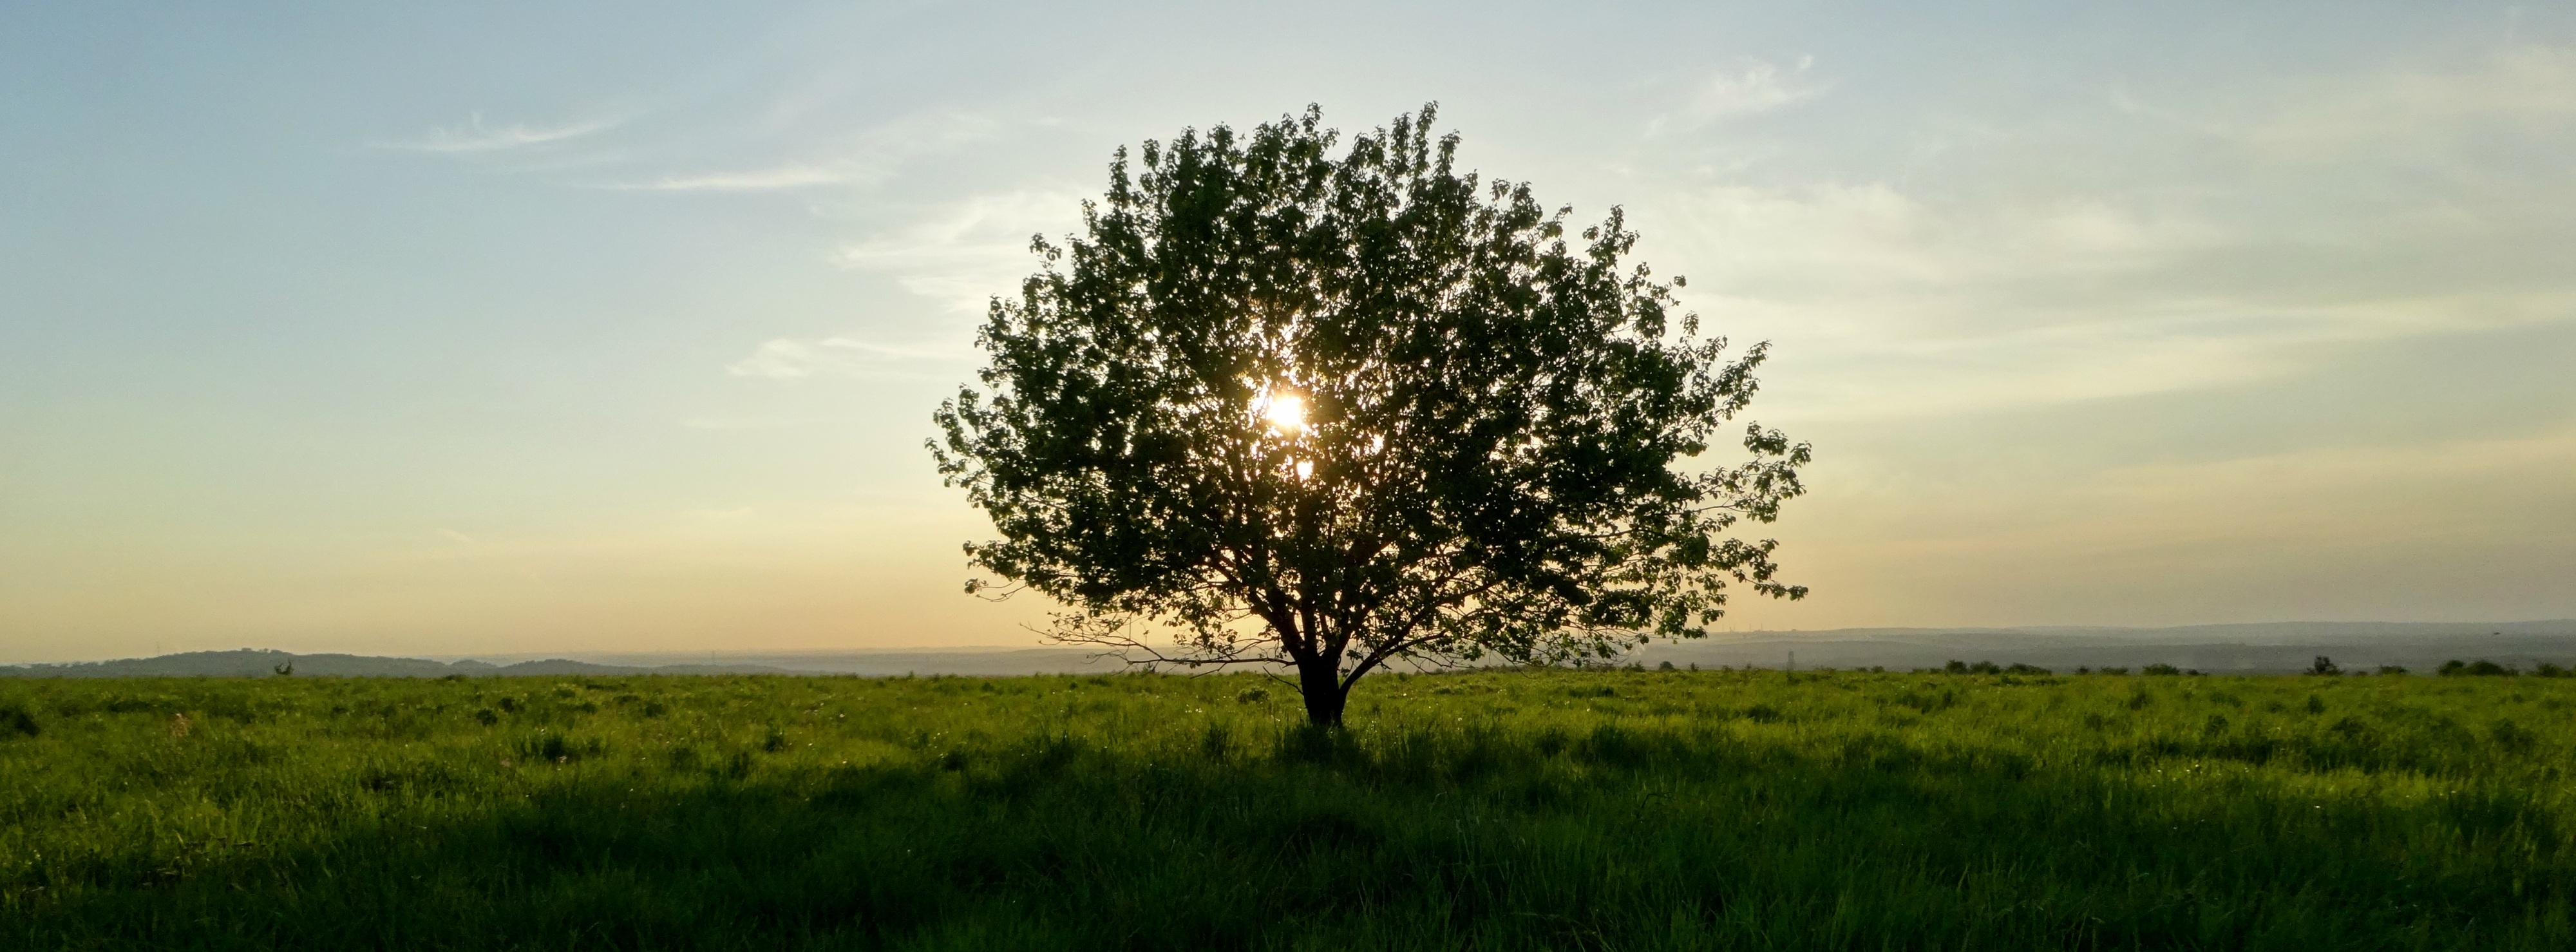
landscape, tree, nature, grass, horizon, plant, sky, sunset, field, meadow, prairie, sunlight, morning, dawn, spring, green, holiday, agriculture, savanna, plain, grassland, poland, habitat, ecosystem, steppe, rural area, natural environment, atmospheric phenomenon, grass family, woody plant